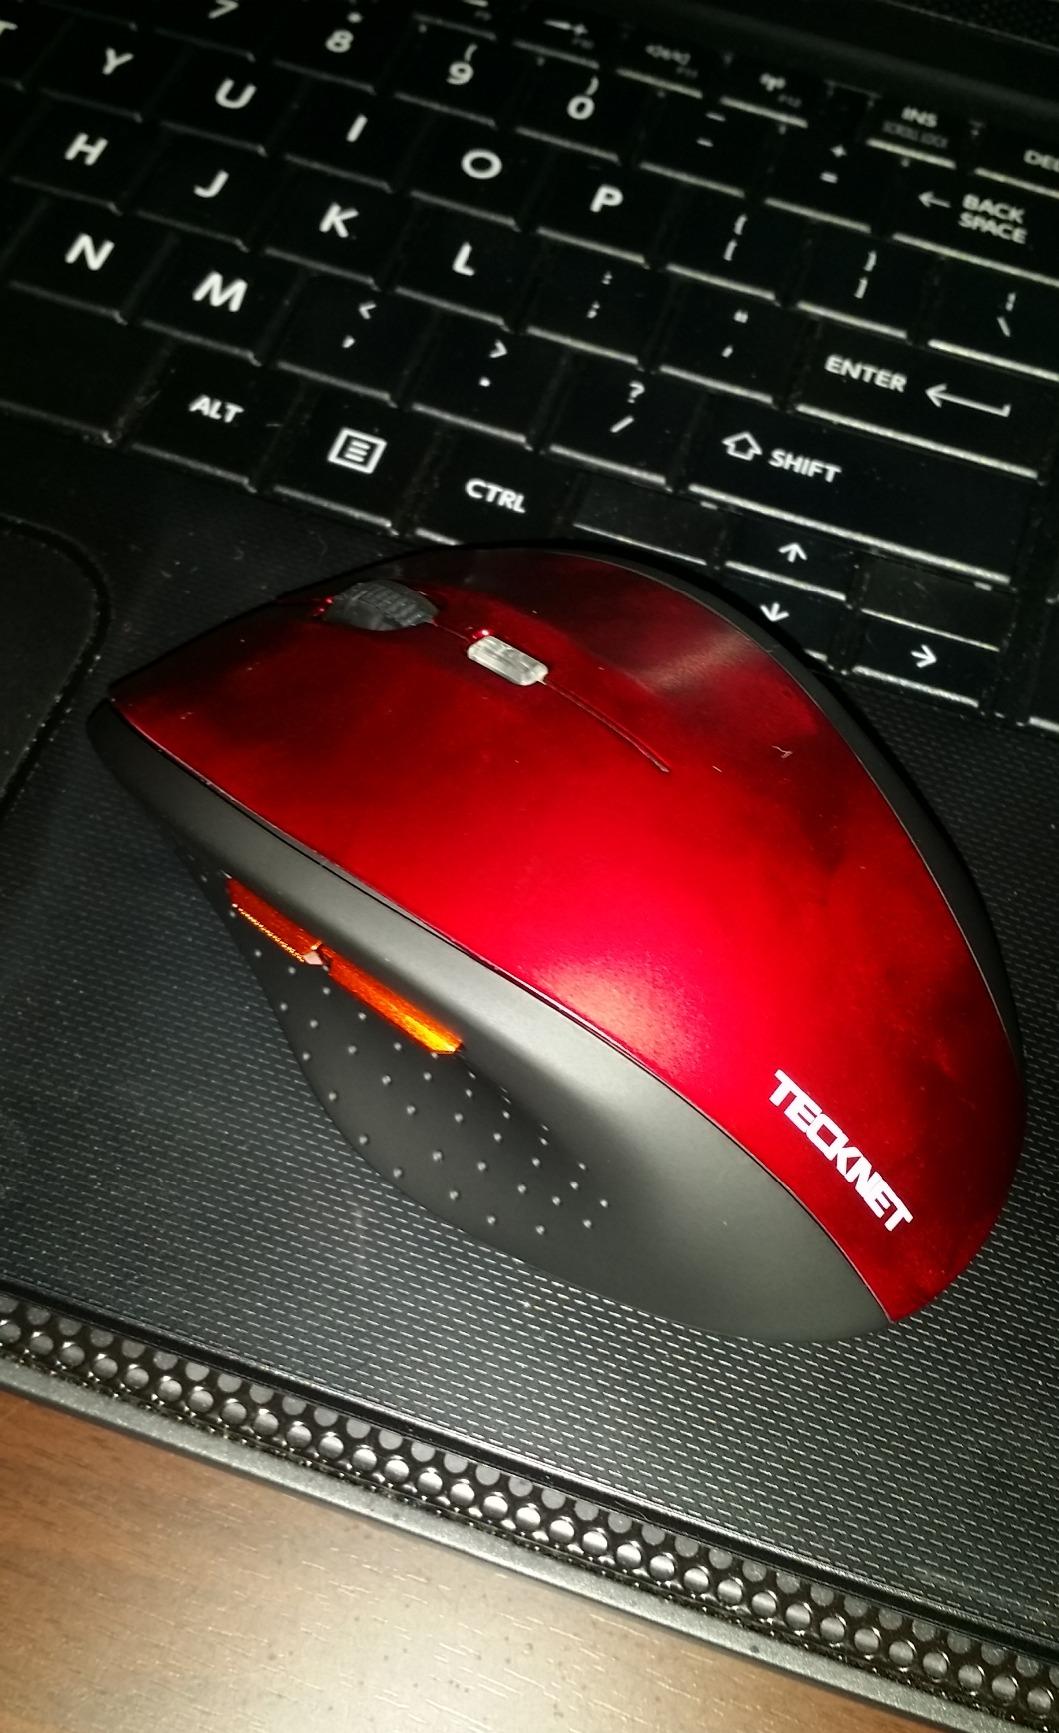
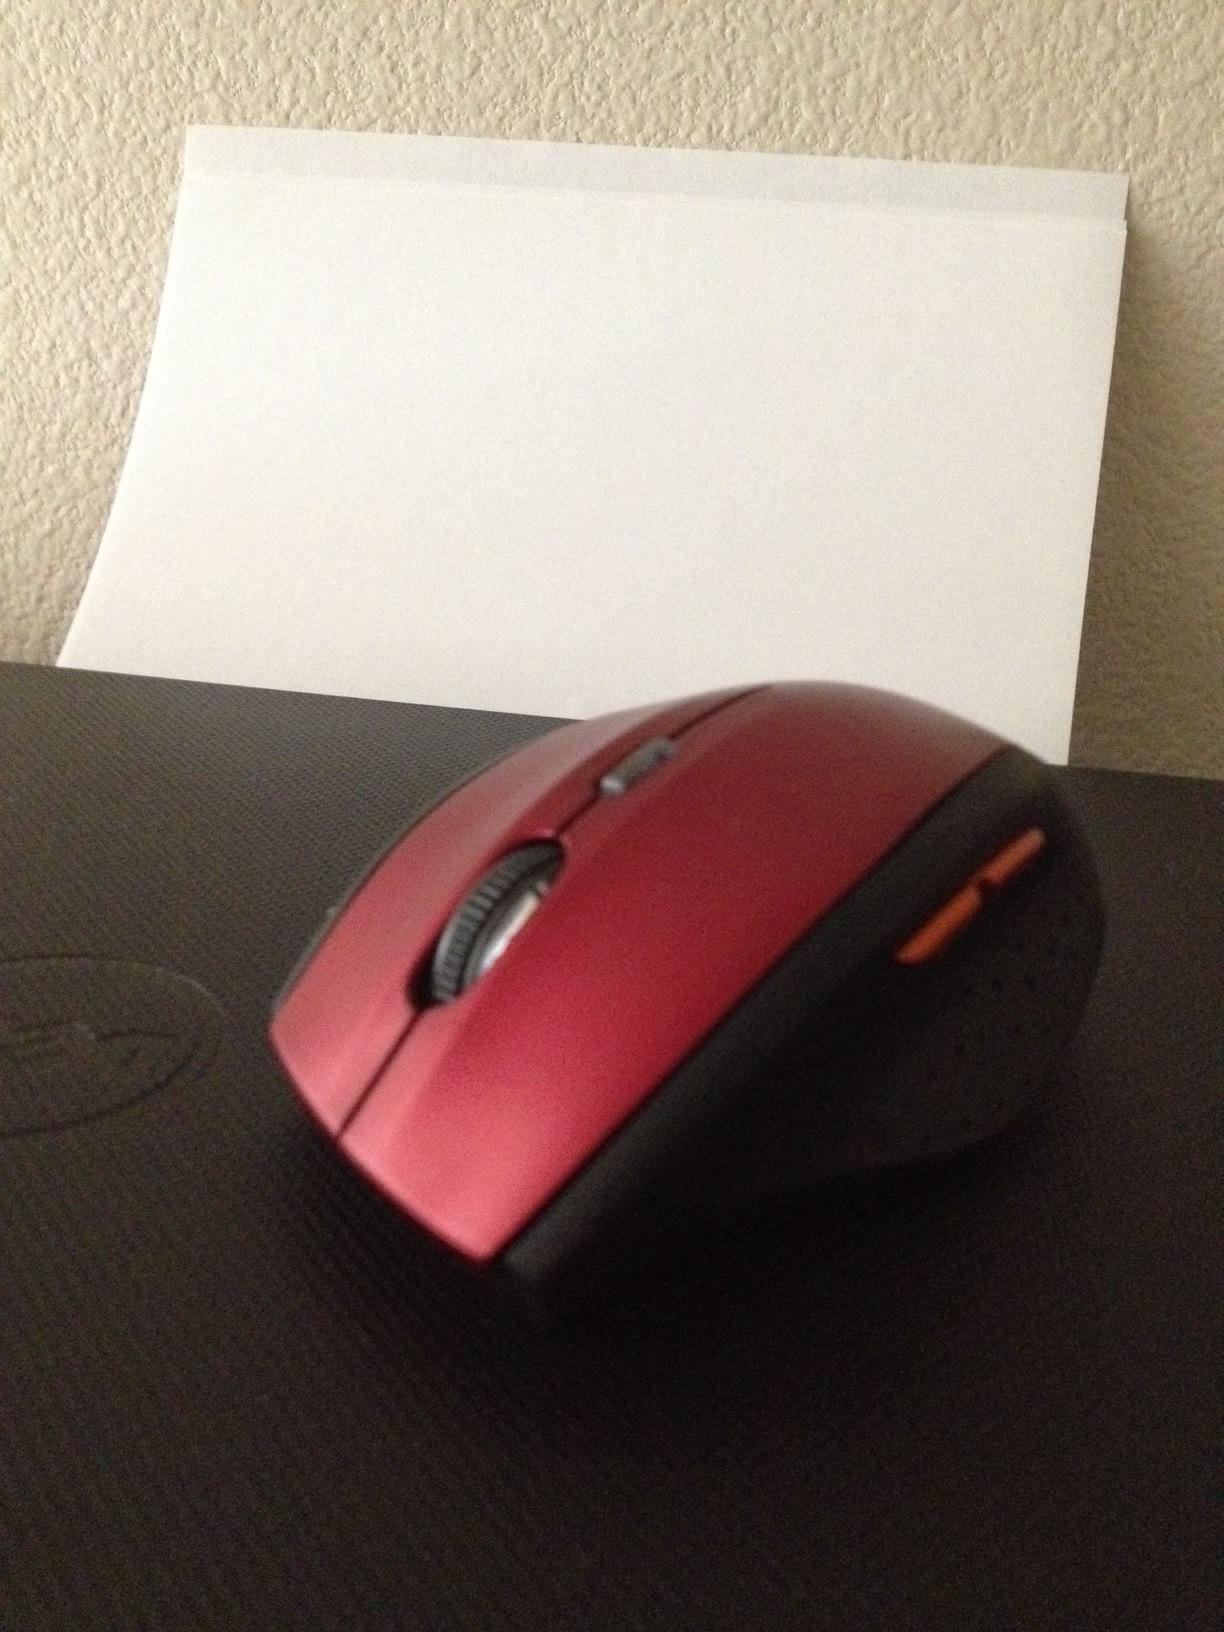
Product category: mouse
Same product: yes